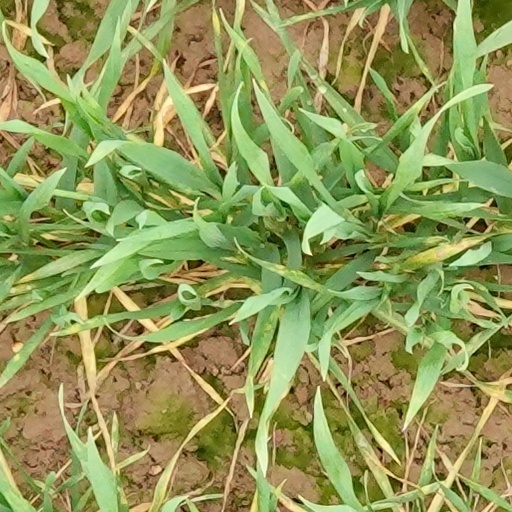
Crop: wheat